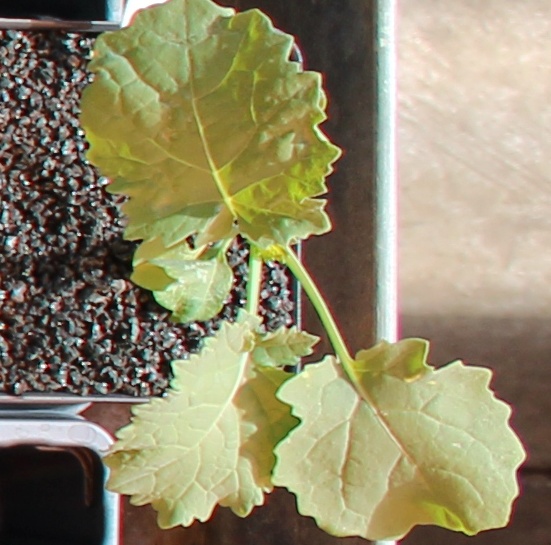
Label: Canola